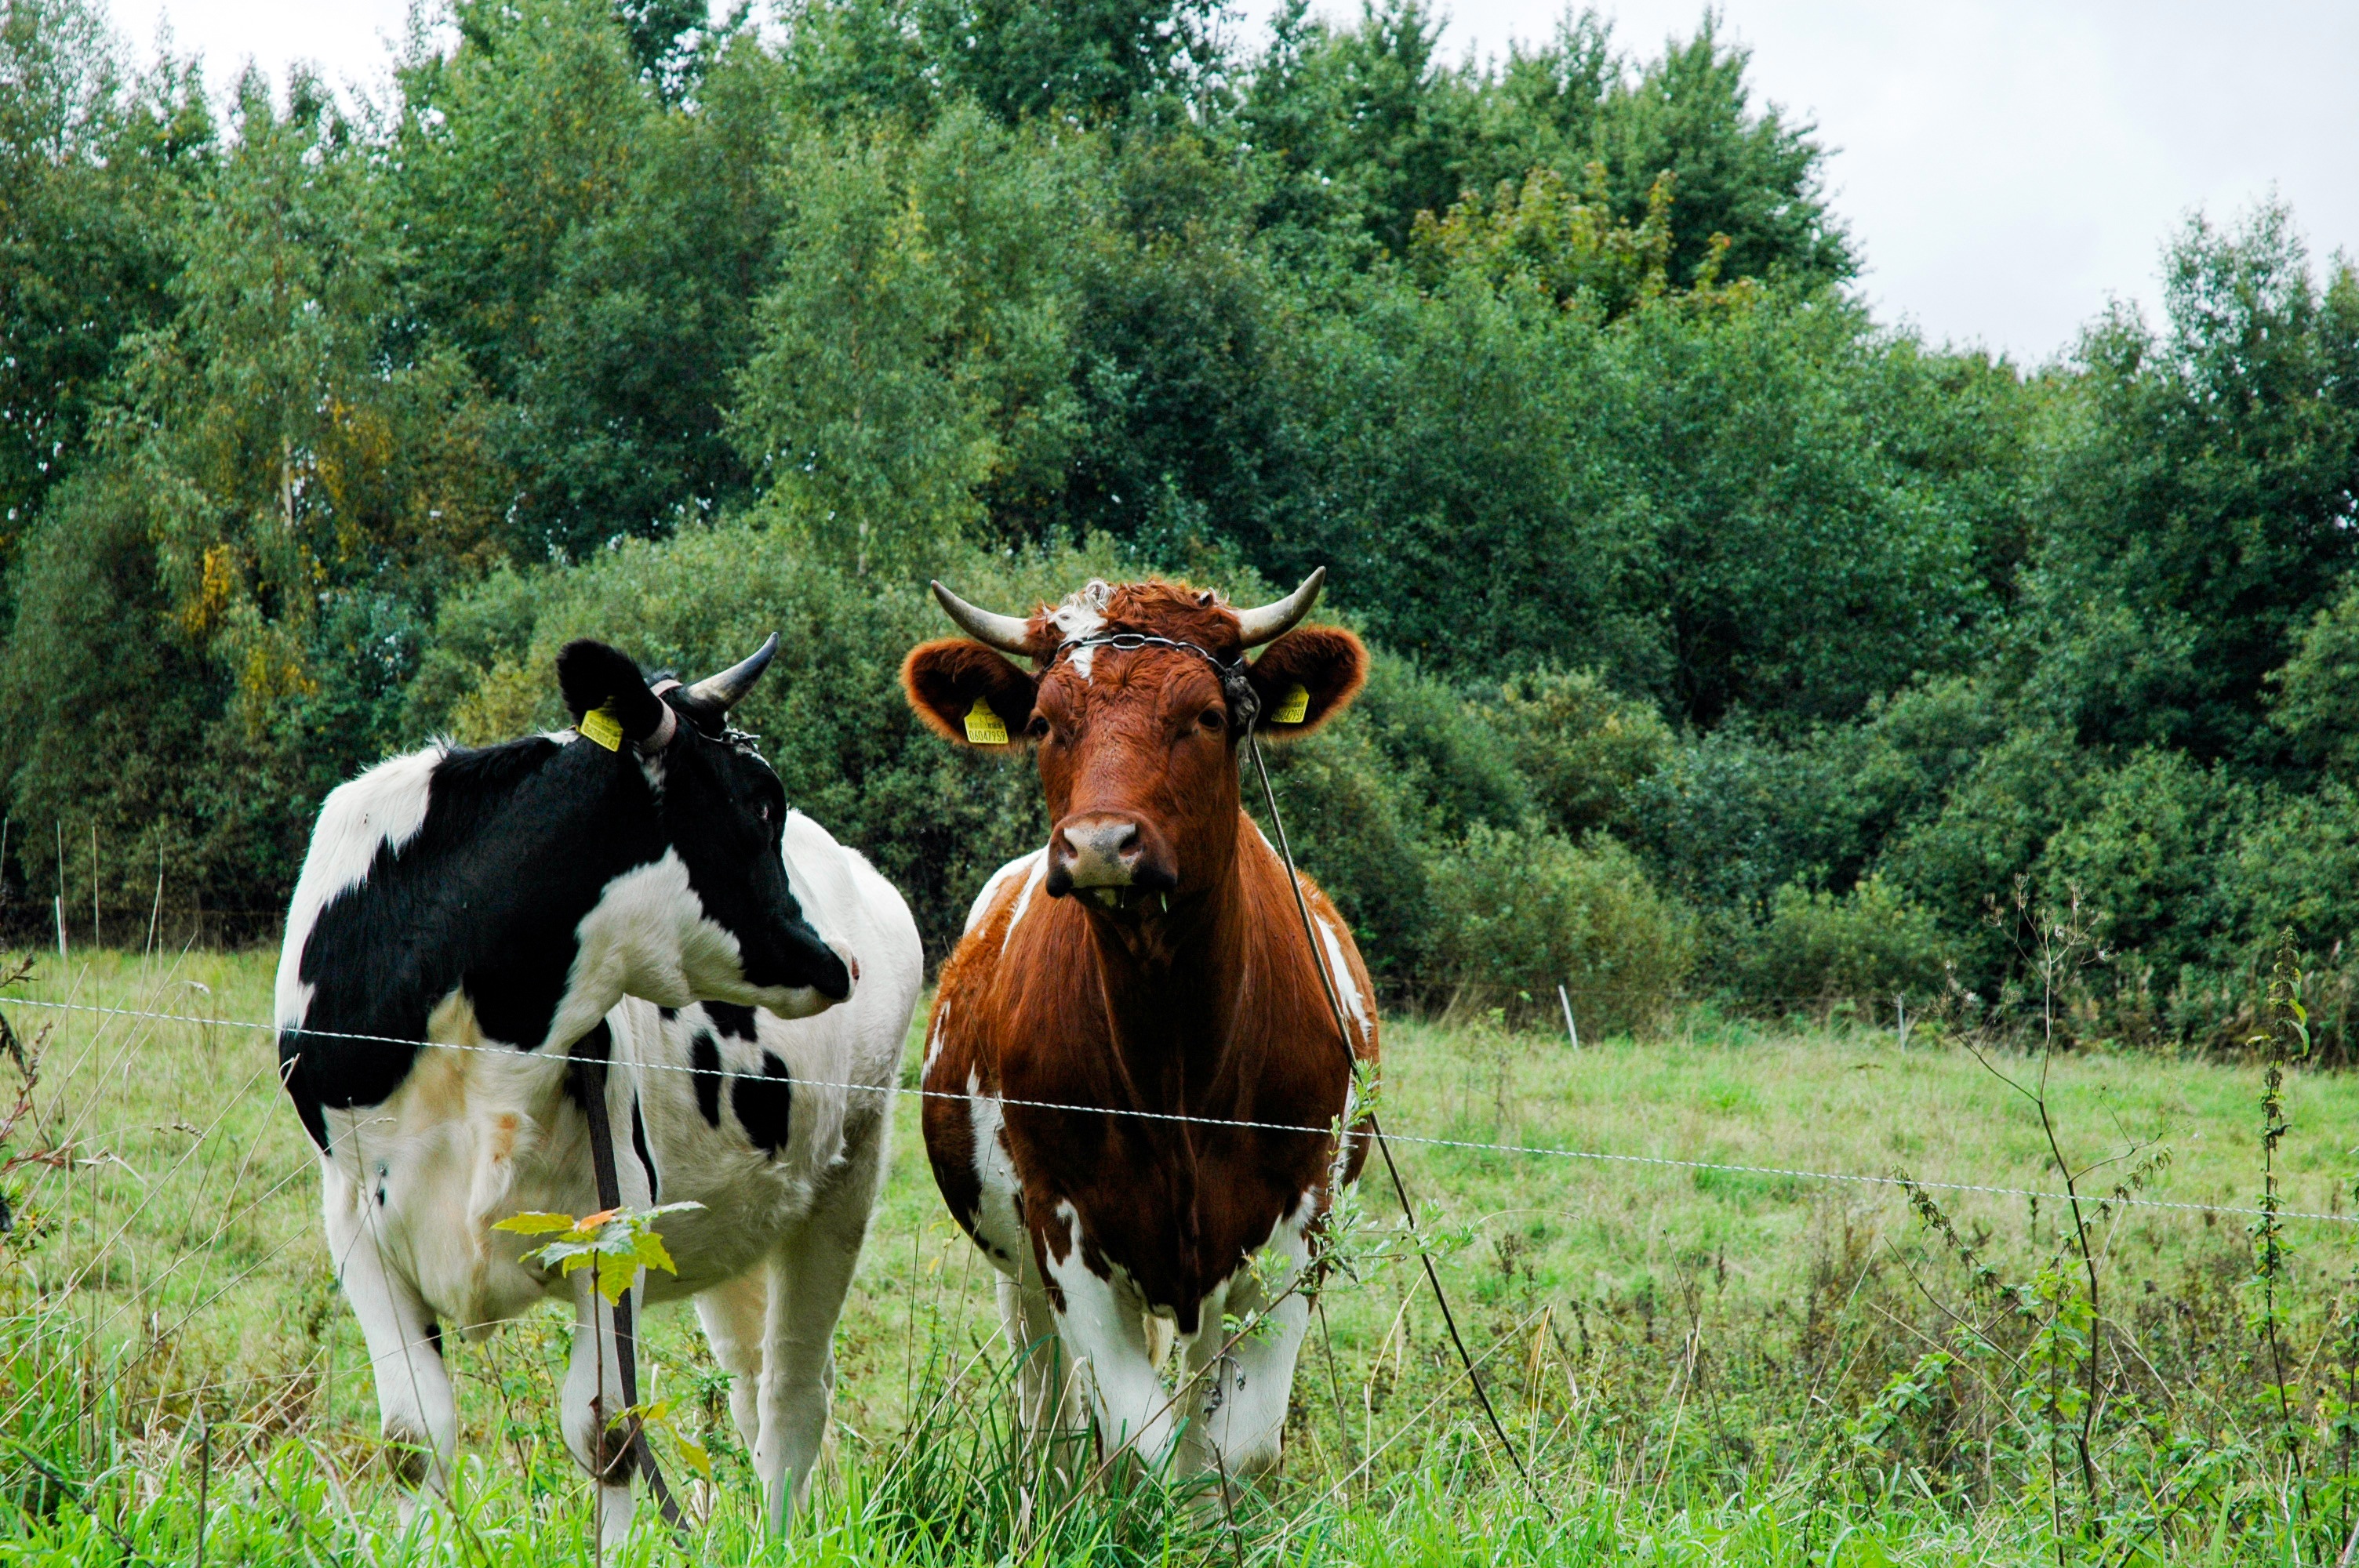
nature, grass, field, farm, meadow, flower, animal, green, cow, herd, farming, pasture, grazing, ranch, agriculture, milk, trees, cows, grassland, mare, habitat, ecosystem, ox, rural area, pack animal, dairy cow, trail riding, natural environment, cattle like mammal